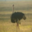
Label: bird